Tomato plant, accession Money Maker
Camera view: vertical (180 deg); turntable rotation: 330 degrees
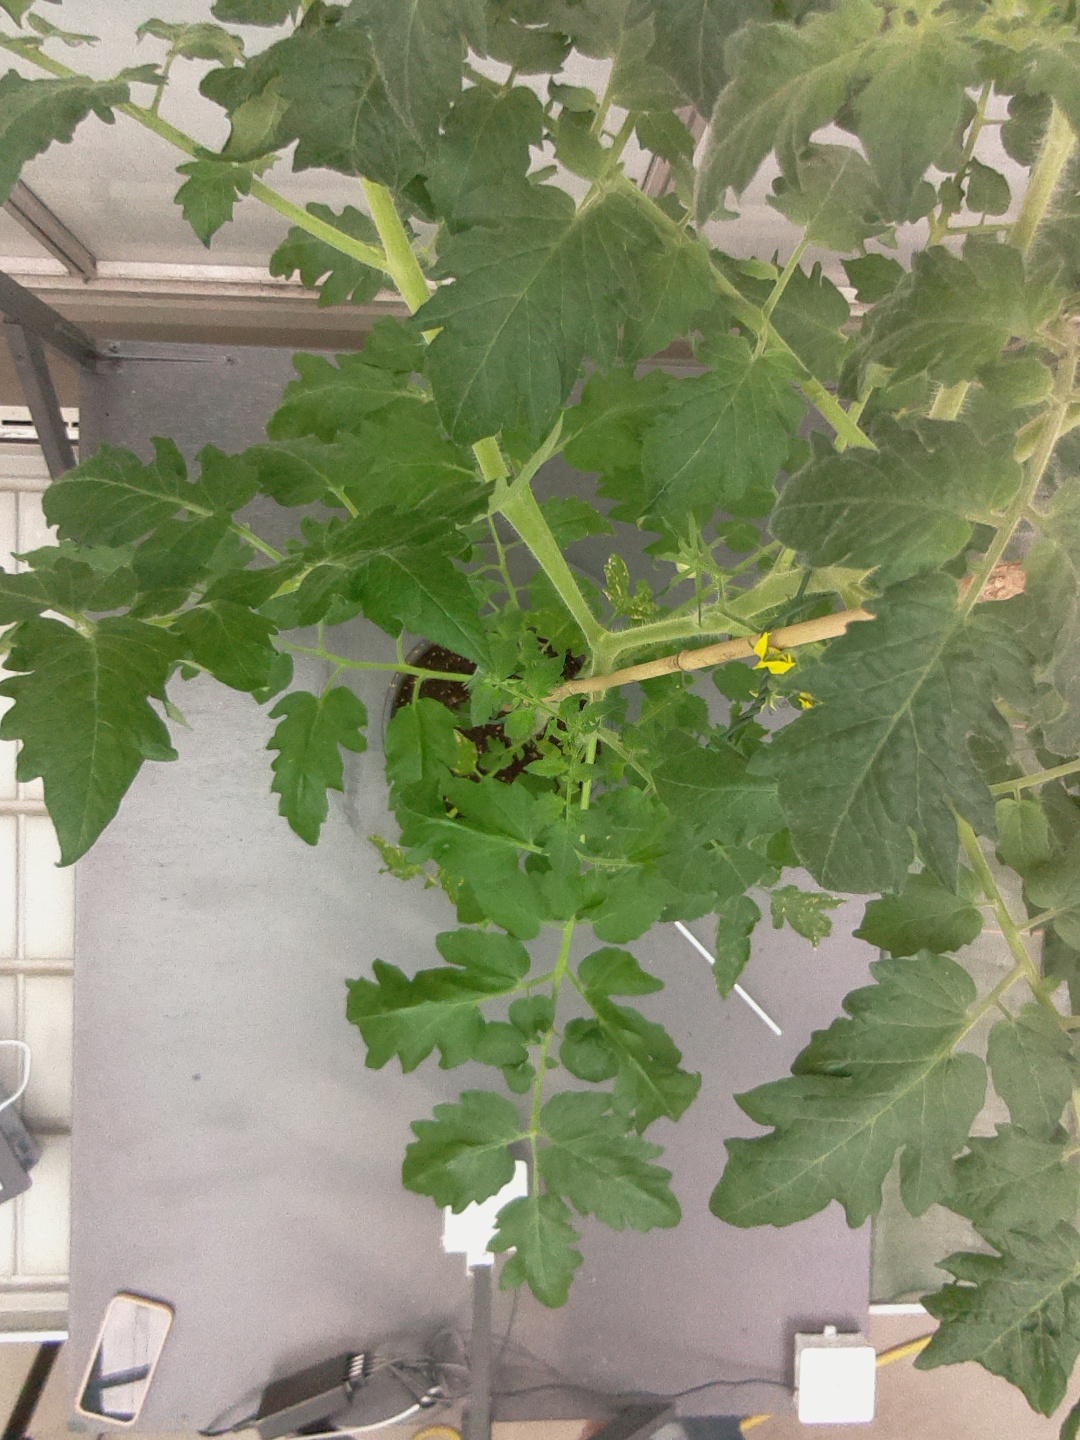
BBCH growth stage 71: 10%-20% of final fruit size